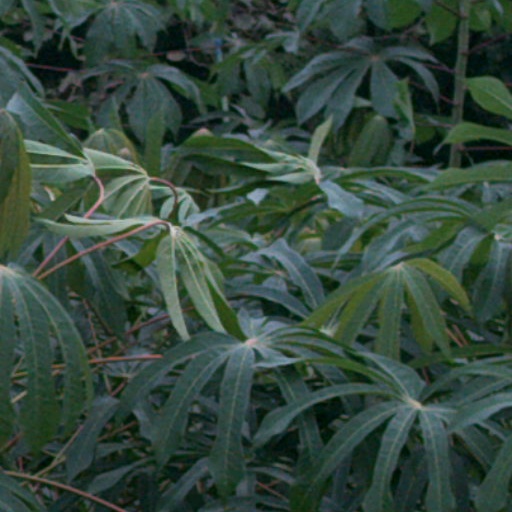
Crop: cassava